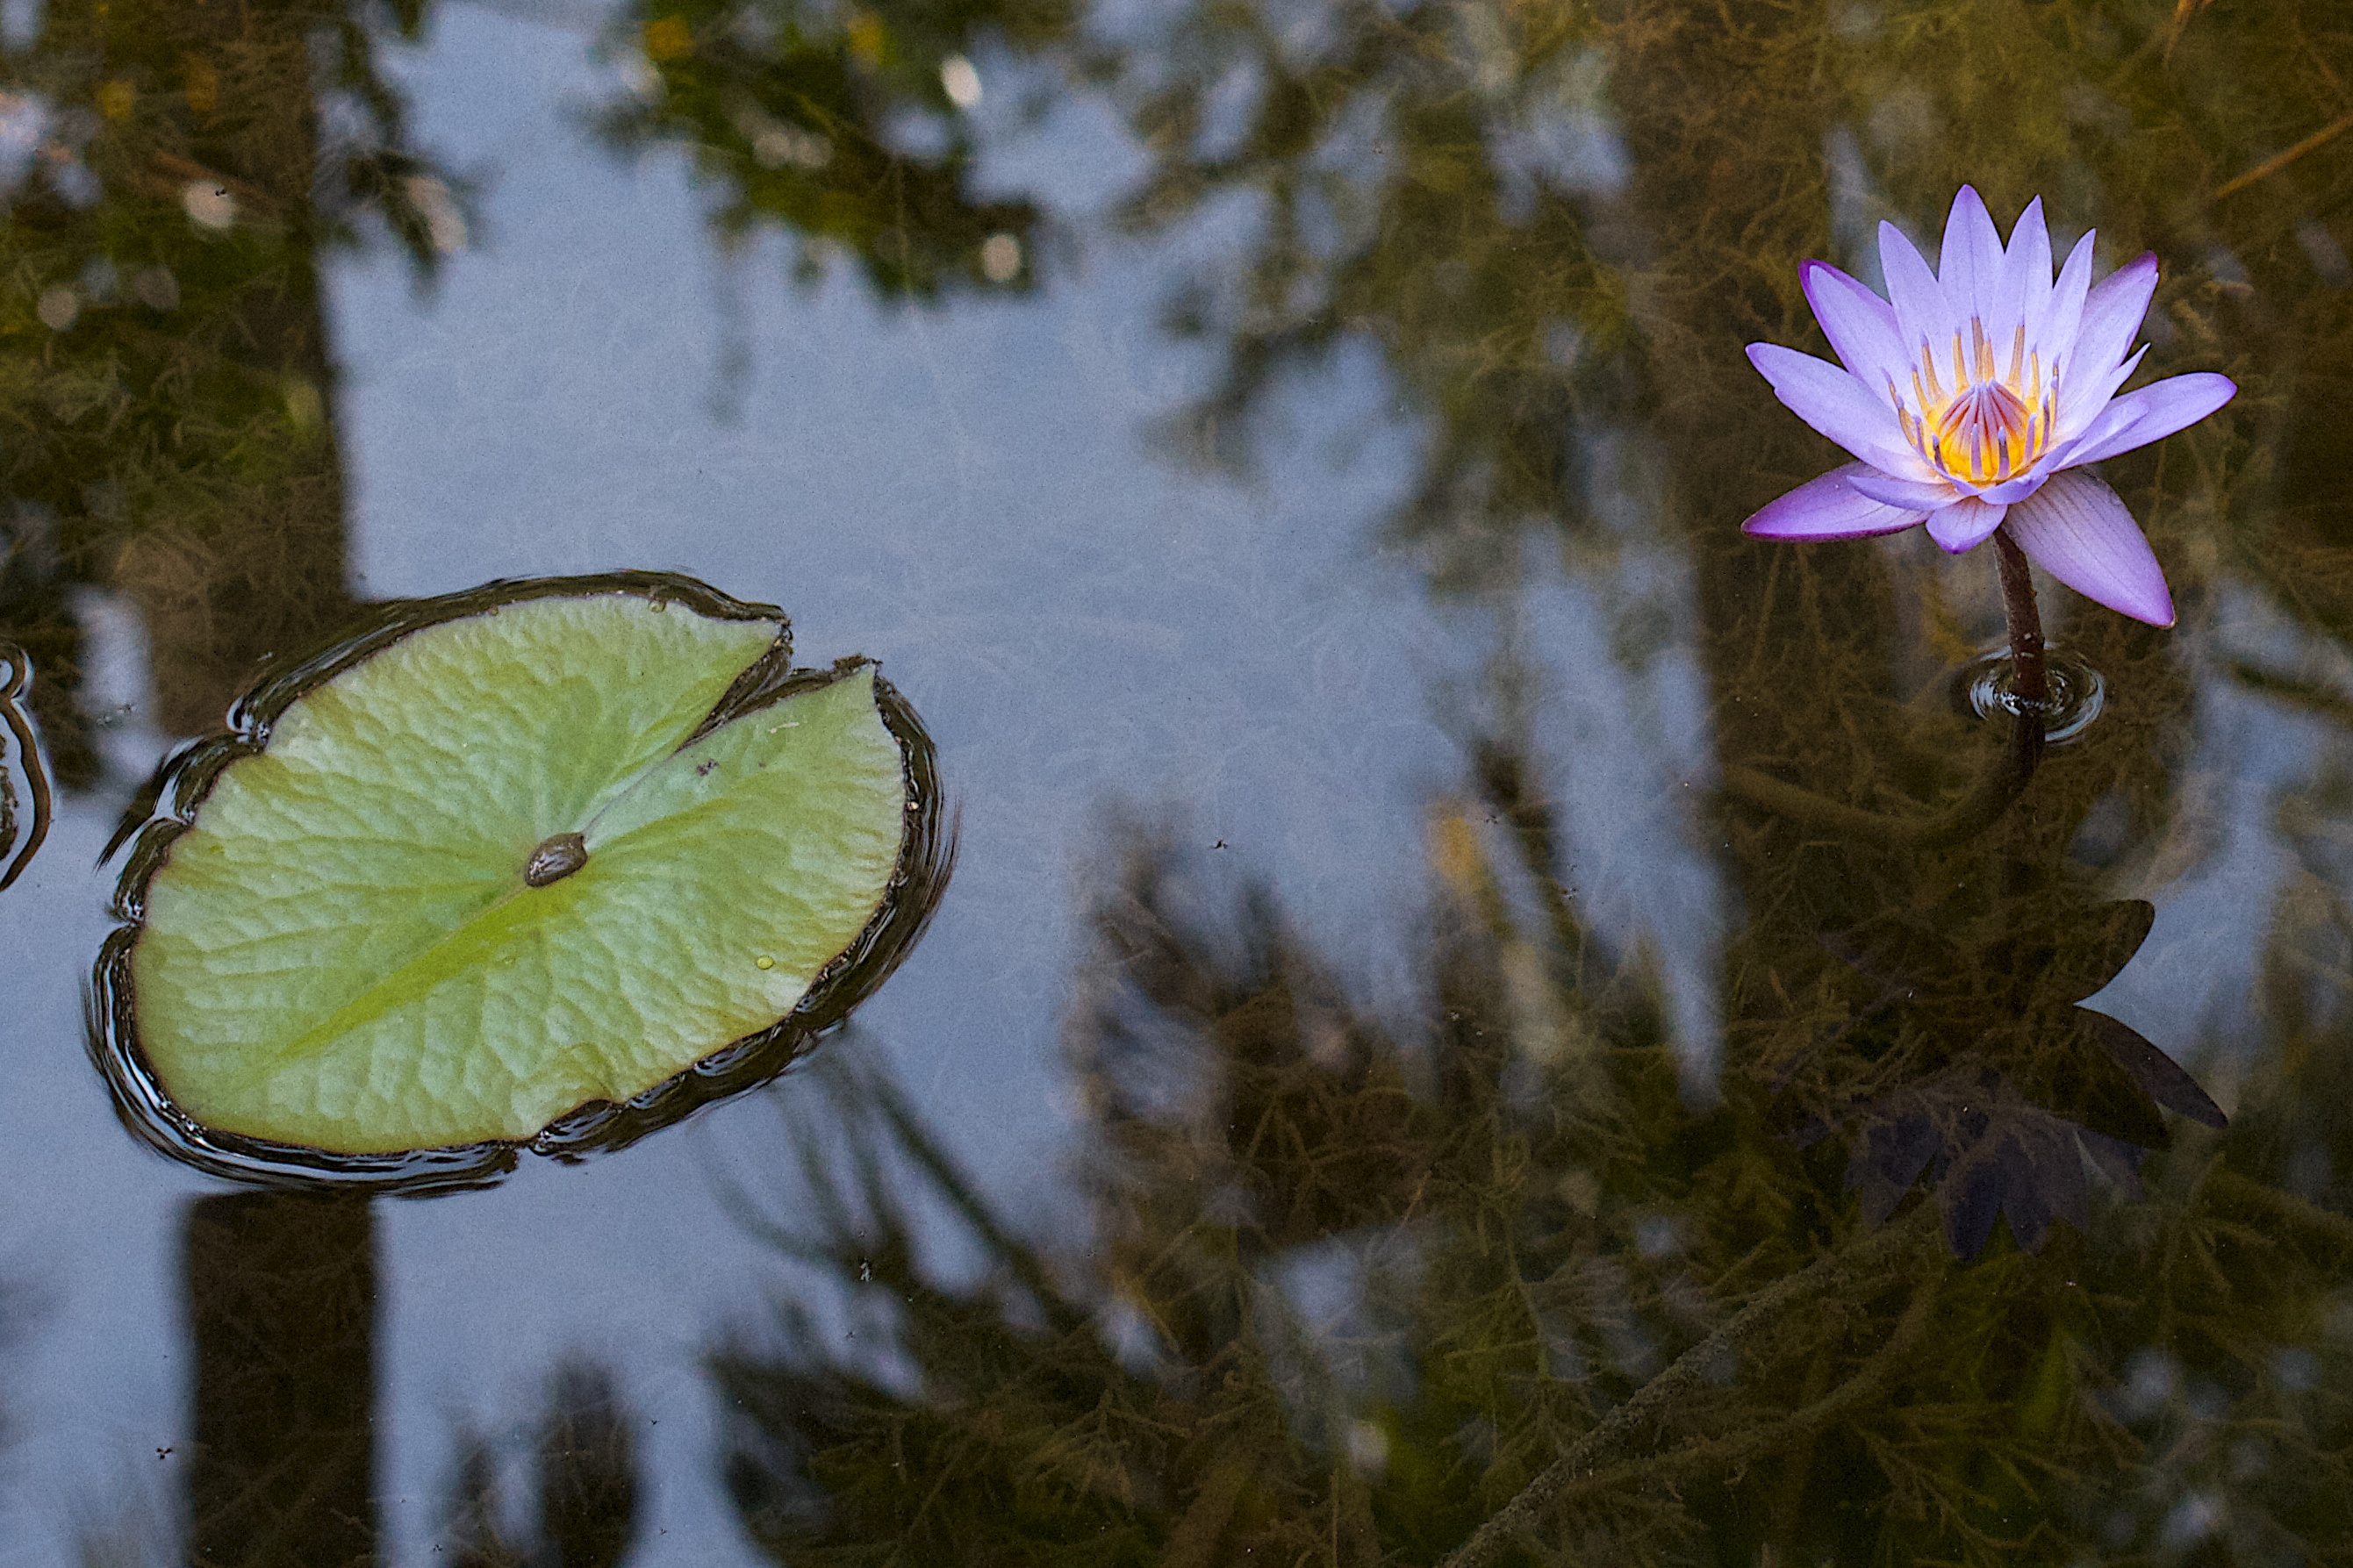
tree, nature, blossom, plant, sunlight, leaf, flower, green, reflection, autumn, botany, yellow, flora, season, fauna, wildflower, close up, macro photography, flowering plant, land plant